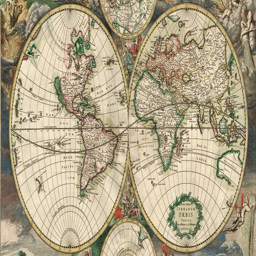
explore the world with book of maps